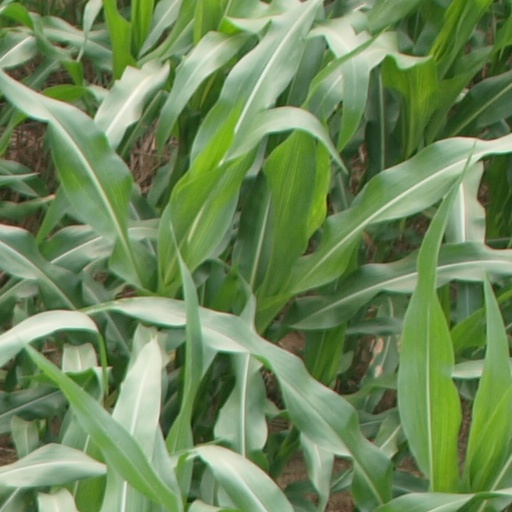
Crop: maize; corn